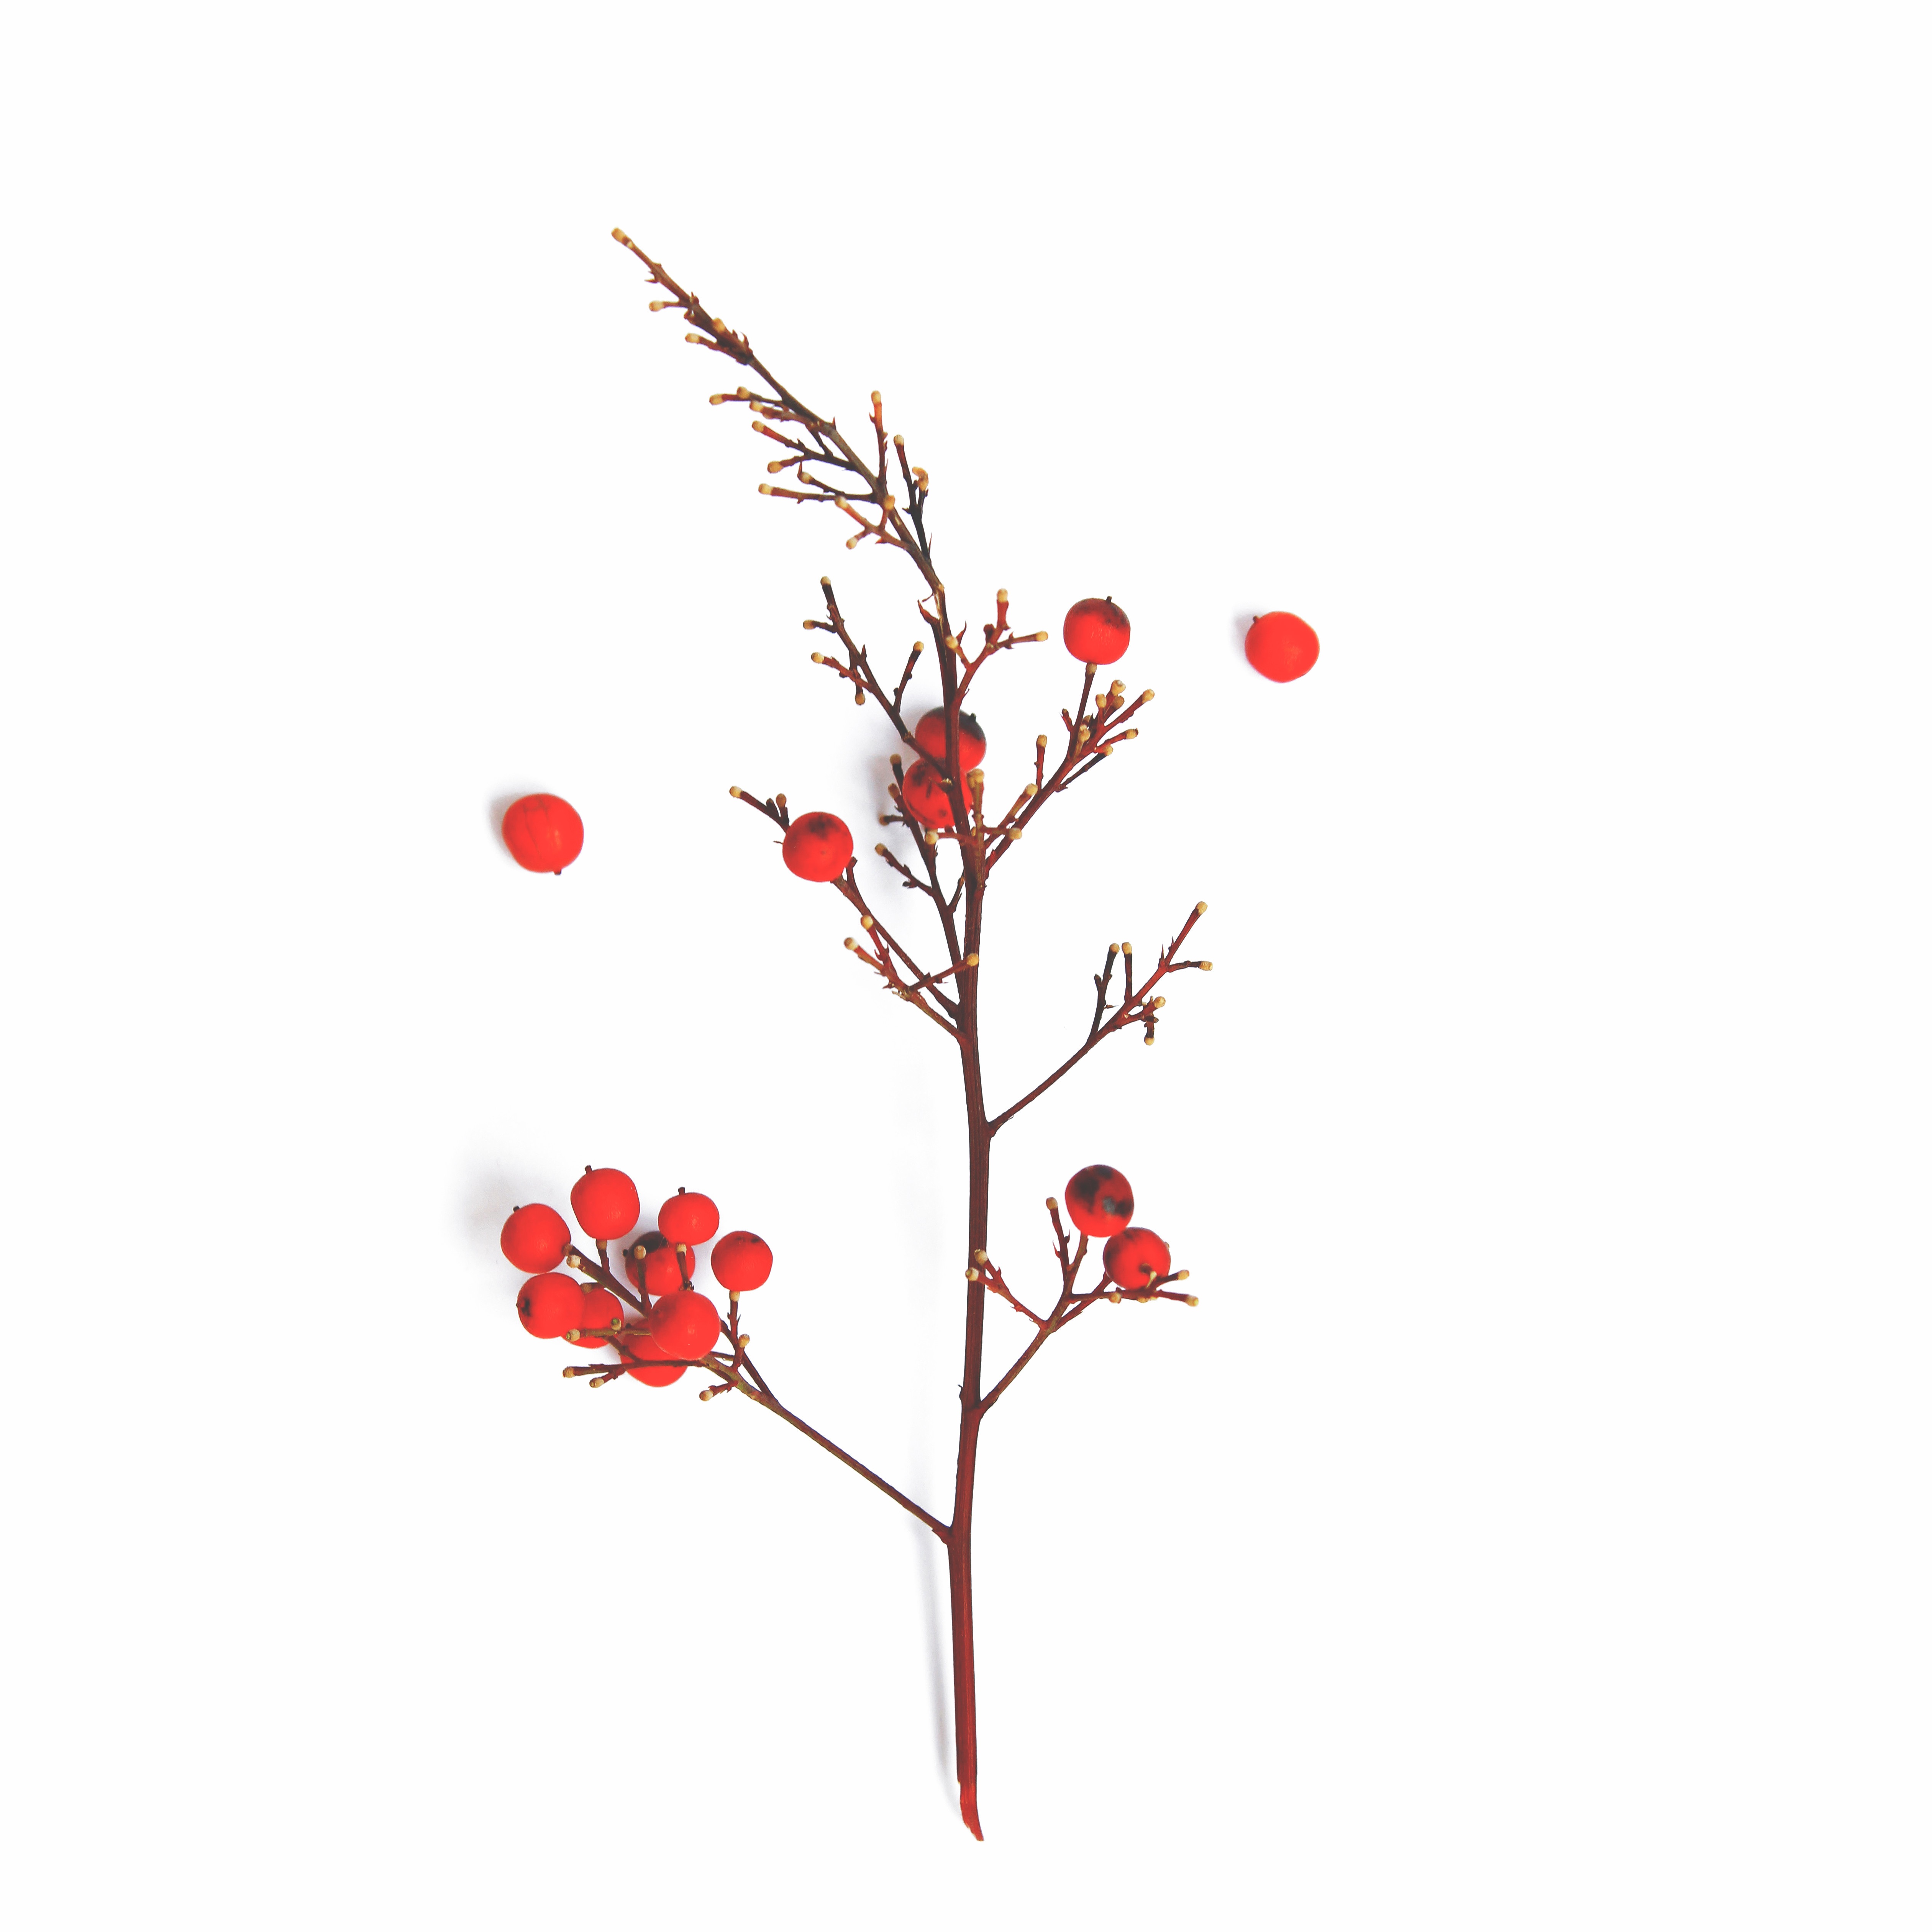
branch, blossom, plant, leaf, flower, petal, line, produce, cherry blossom, twig, illustration